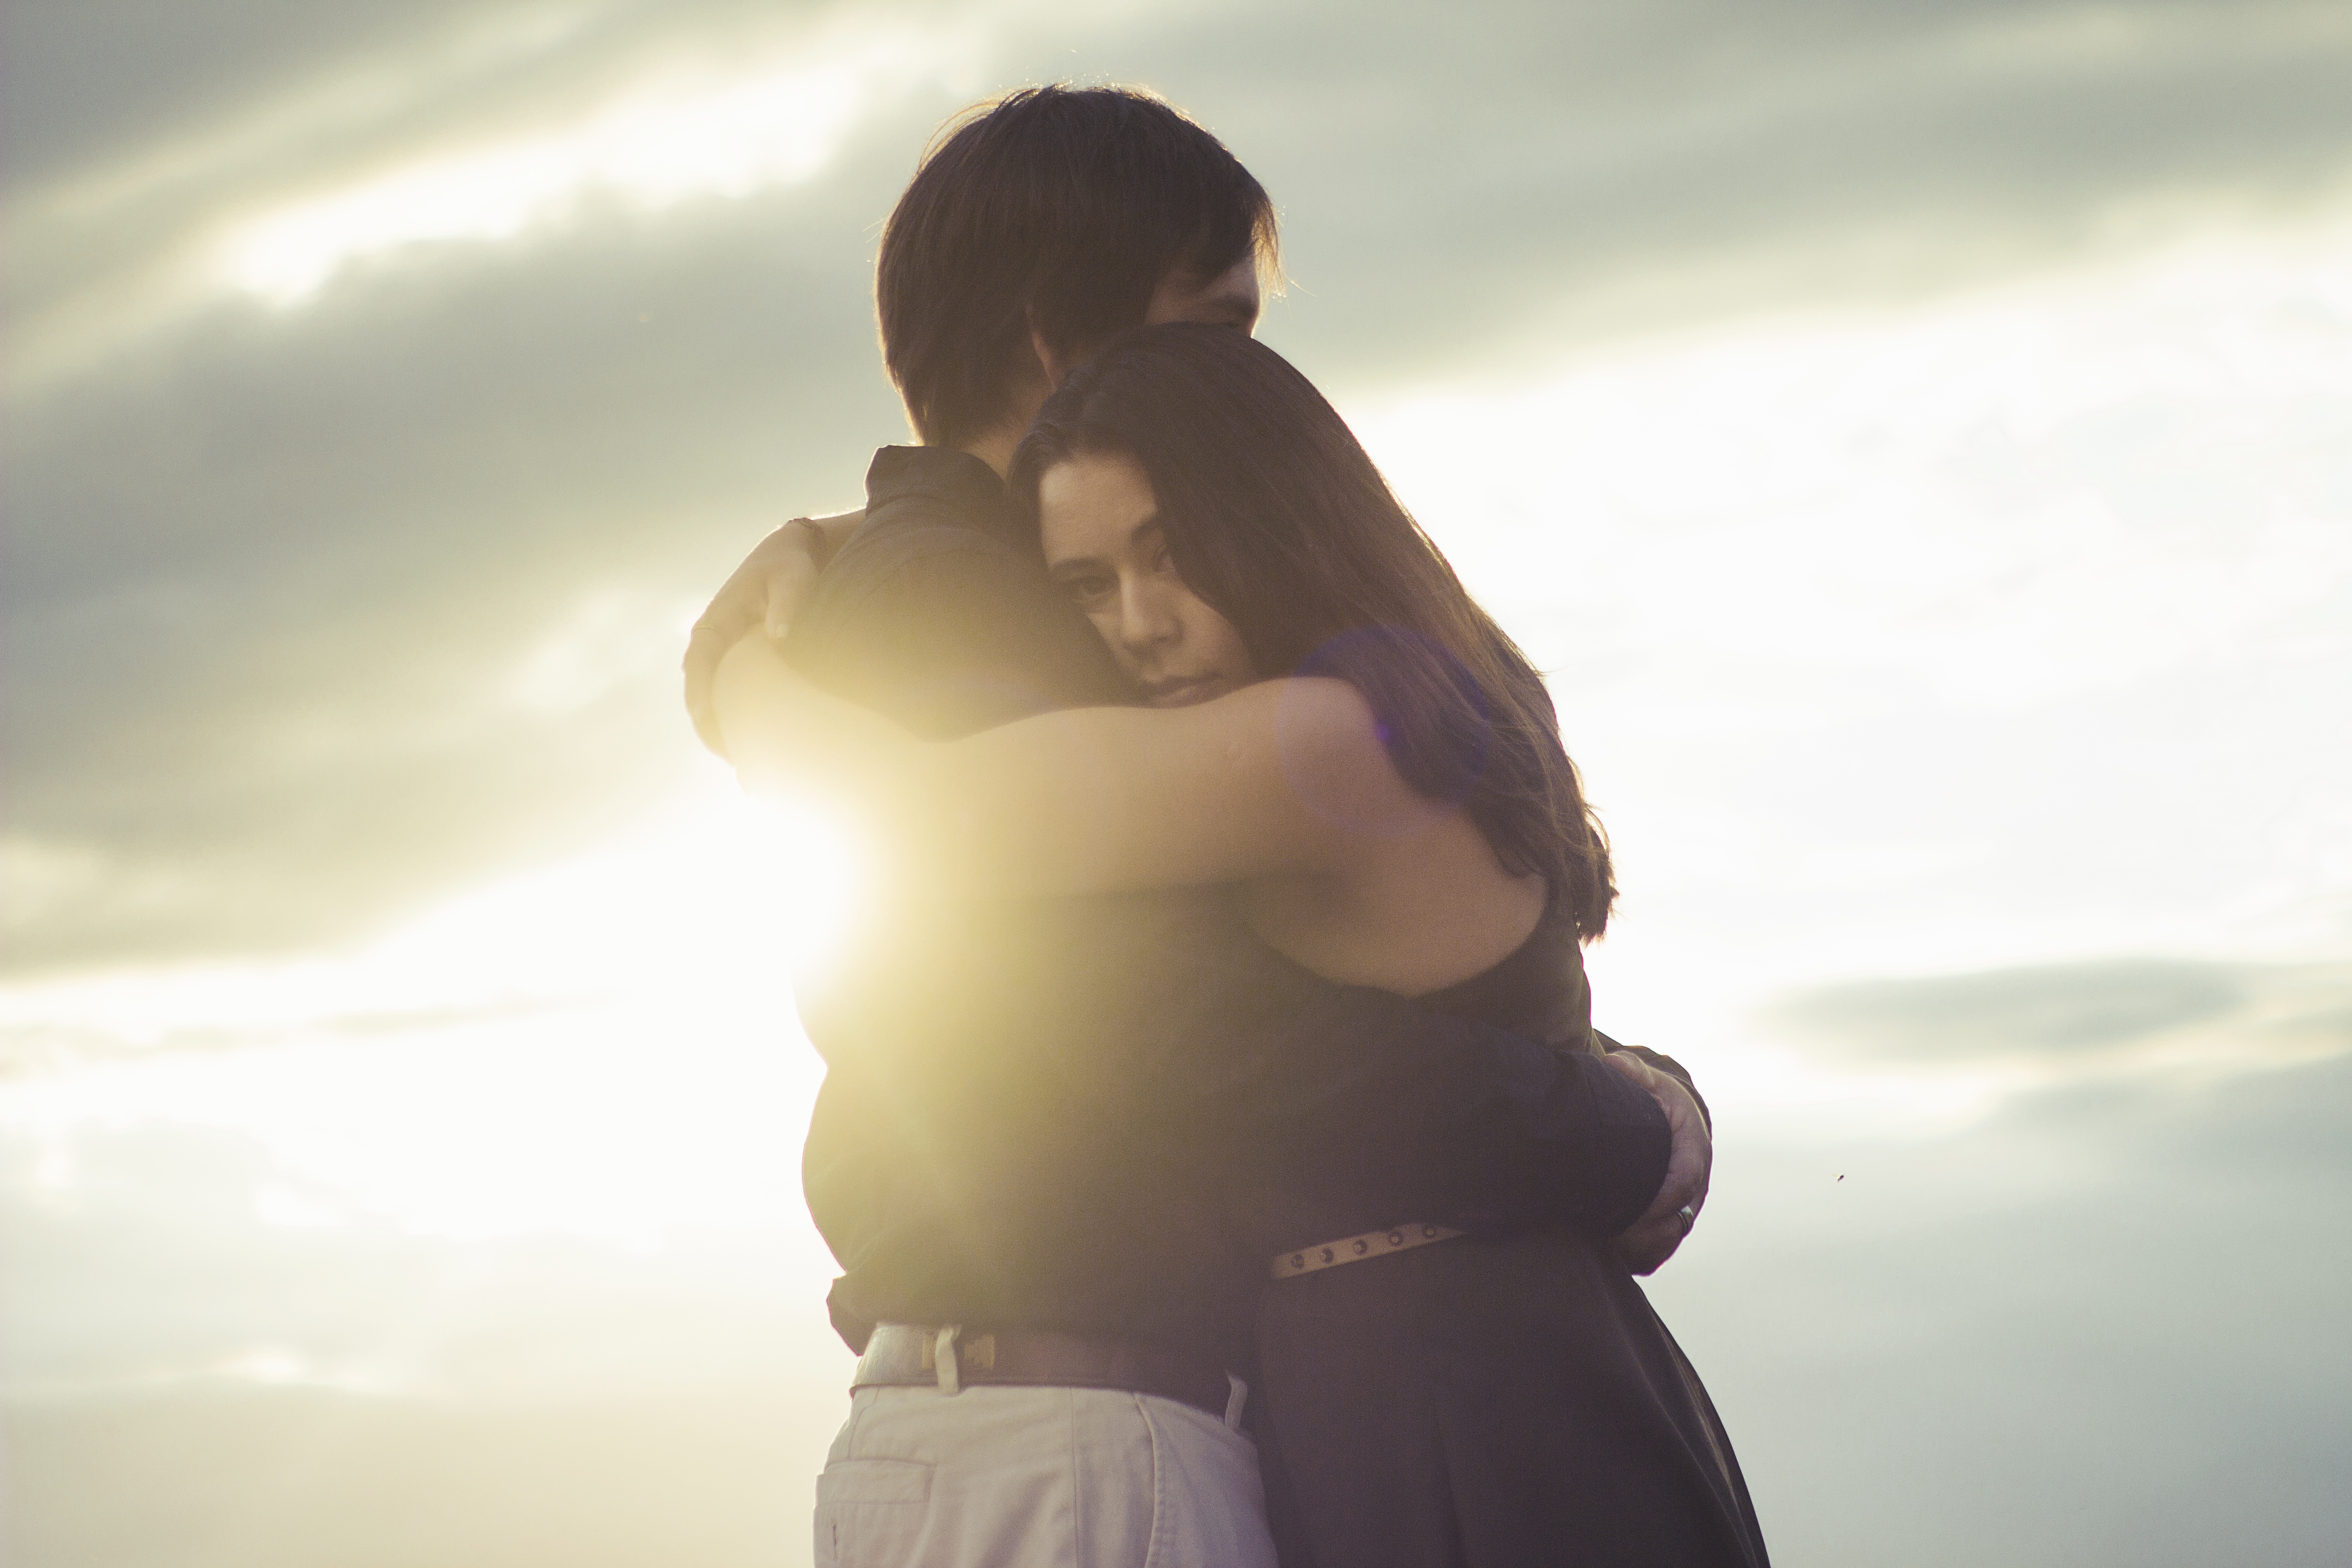
hand, man, horizon, person, people, sky, girl, woman, sunset, photography, sunlight, morning, male, love, portrait, finger, peaceful, peace, romance, romantic, wedding, hug, human body, clouds, happy, photograph, backlight, beauty, lovers, image, afternoon, emotion, couples, romantico, interaction, photo shoot, sense